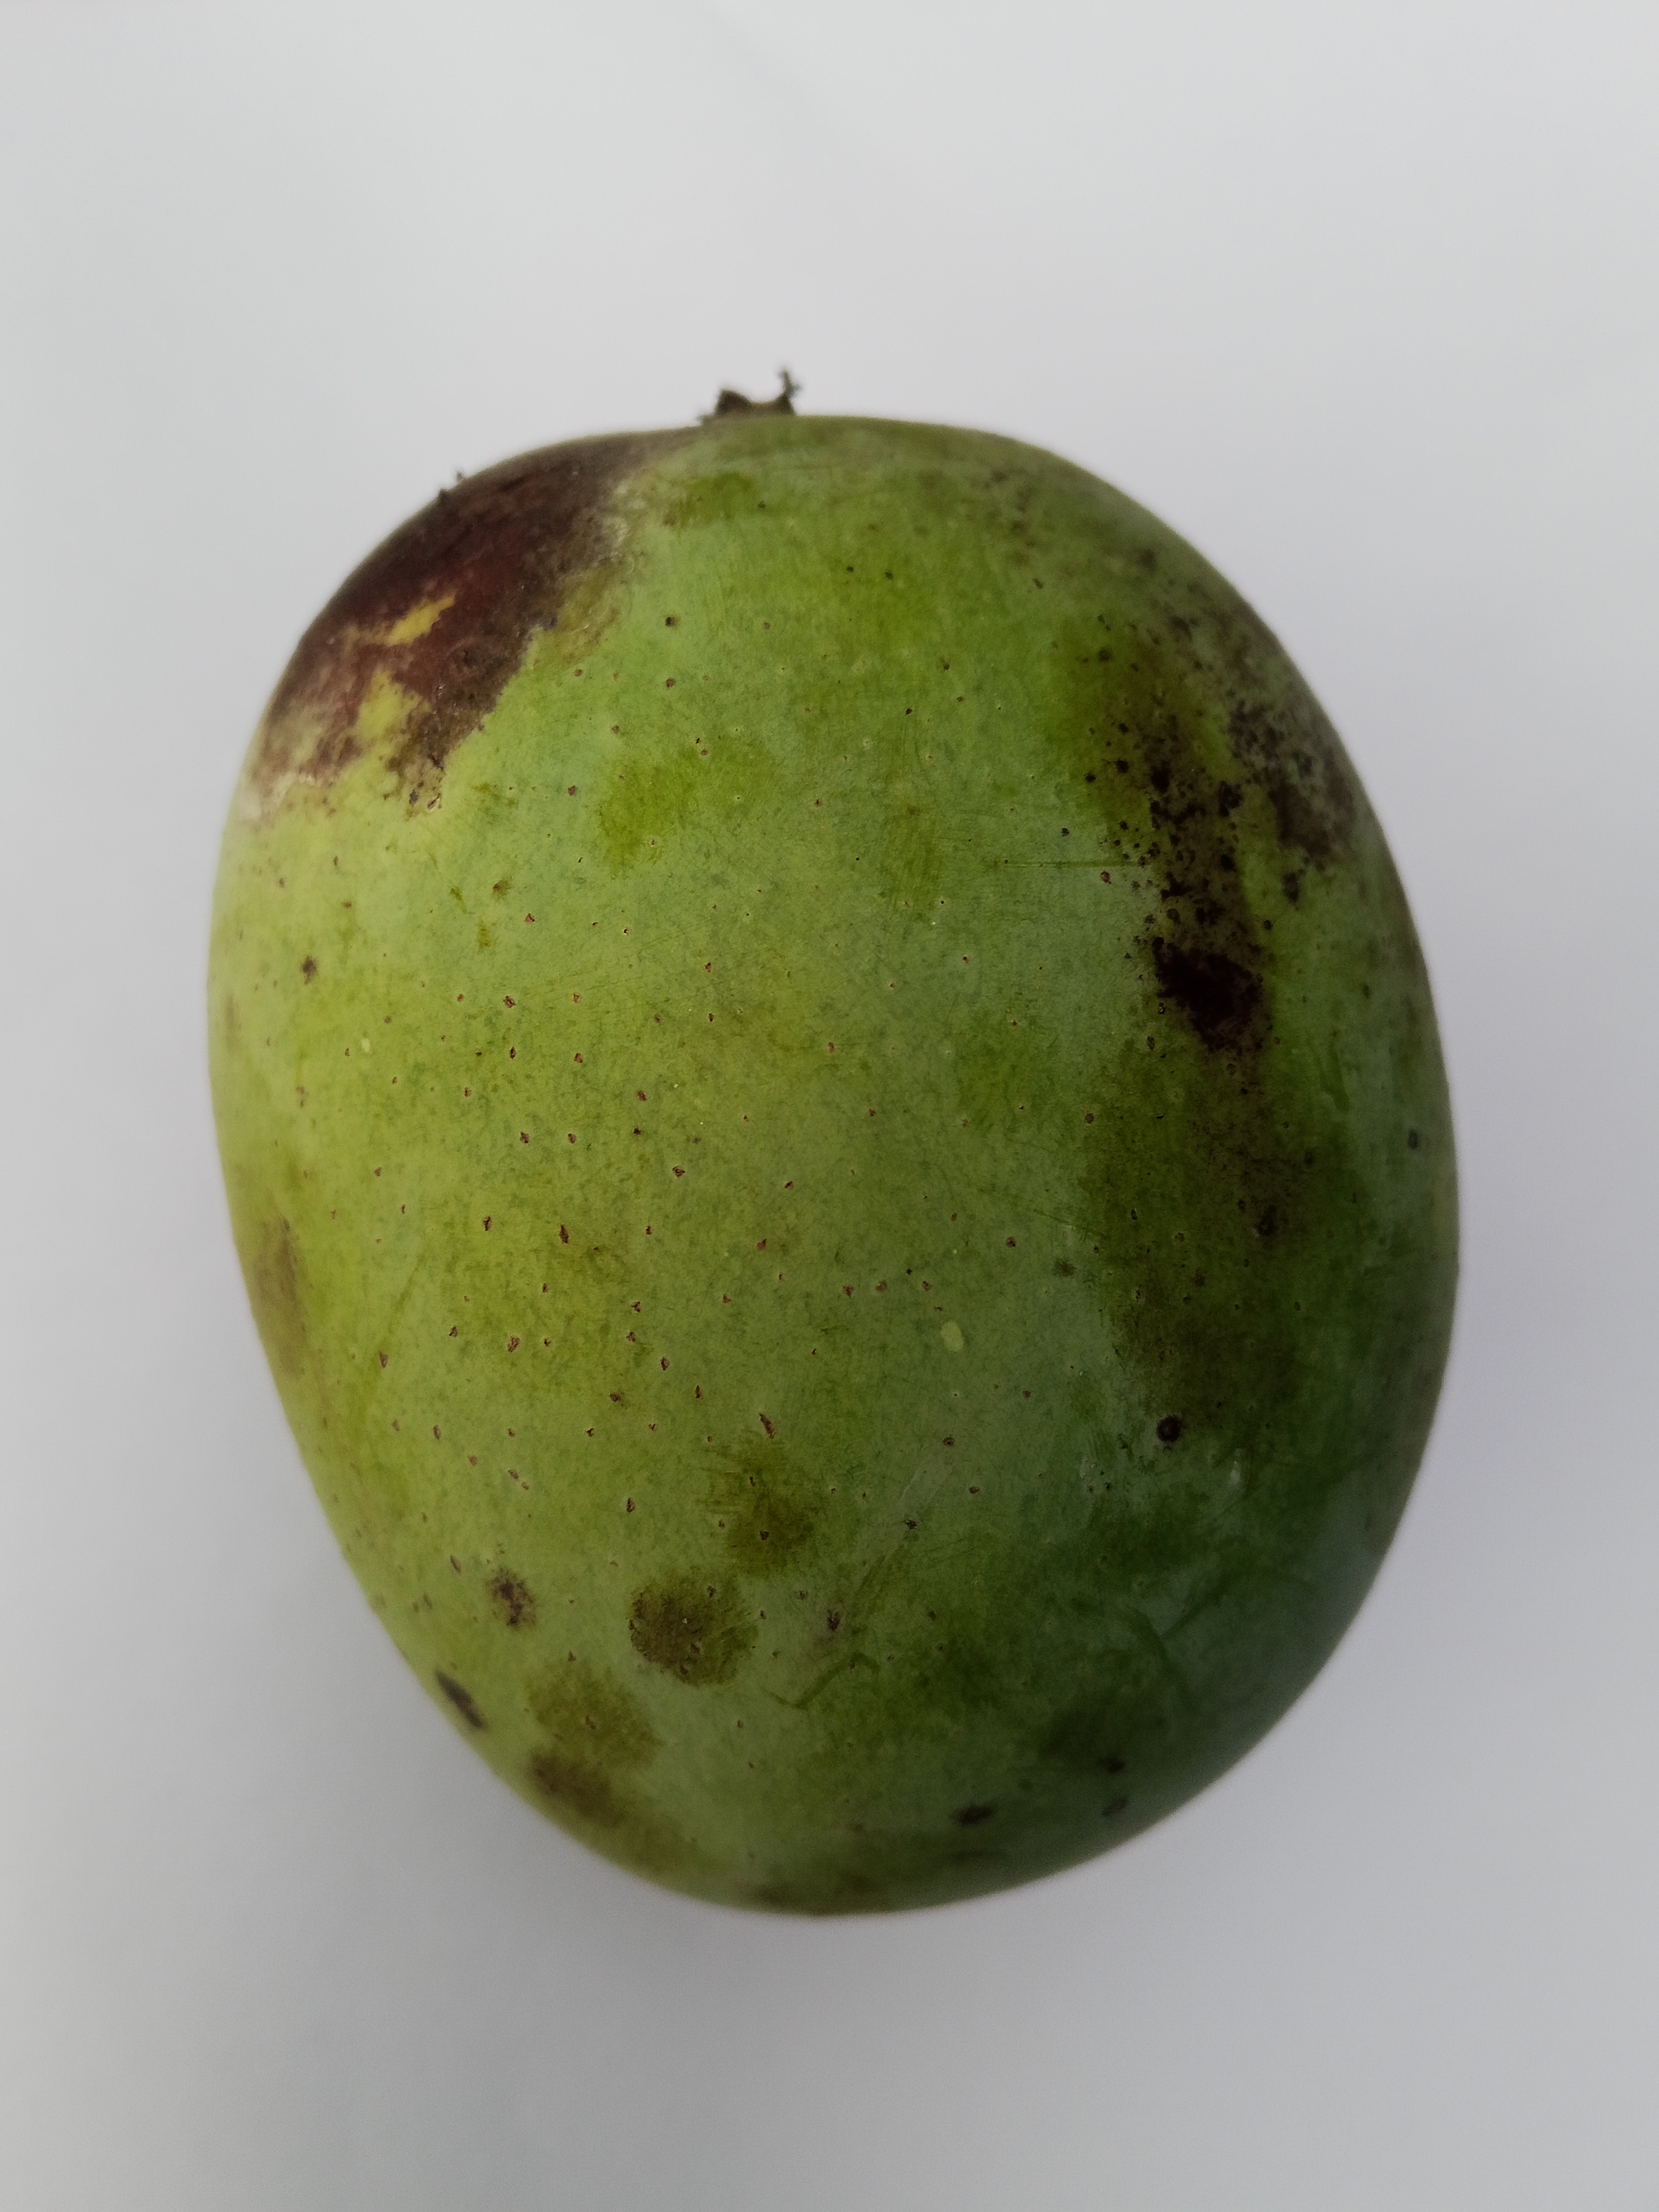
Mango variety: Langra